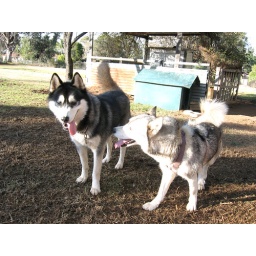
Duke and Paloma Siberian Husky Dogs (Malamoots) and their dog house in Bargo, Australia.